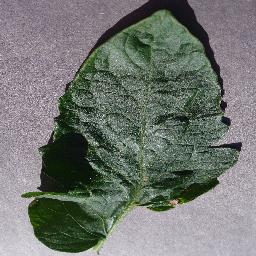
Label: Tomato___Target_Spot